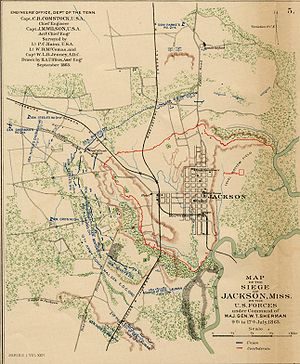
Belejringen af Vicksburg / Den forudgående kampagne
Slaget ved Jackson
Slaget ved Vicksburg, også kaldet Belejringen af Vicksburg var kulminationen på Vicksburg kampagnen i den amerikanske borgerkrig. Med en række dygtige manøvrer lykkedes det Generalmajor Ulysses S. Grant og hans Army of the Tennessee at overskride Mississippi-floden syd for Vicksburg, gentagne gang at slå styrker fra sydstaterne, indtage hovedstaden Jackson i delstaten Mississippi og ødelægge jernbanen og de fabrikker som havde betydning for krigsindsatsen, indeslutte sydstatshæren under Generalløjtnant John C. Pemberton i fæstningen Vicksburg, belejre den og fremtvinge dens overgivelse – alt sammen i løbet af lidt over 2 måneder.